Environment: real
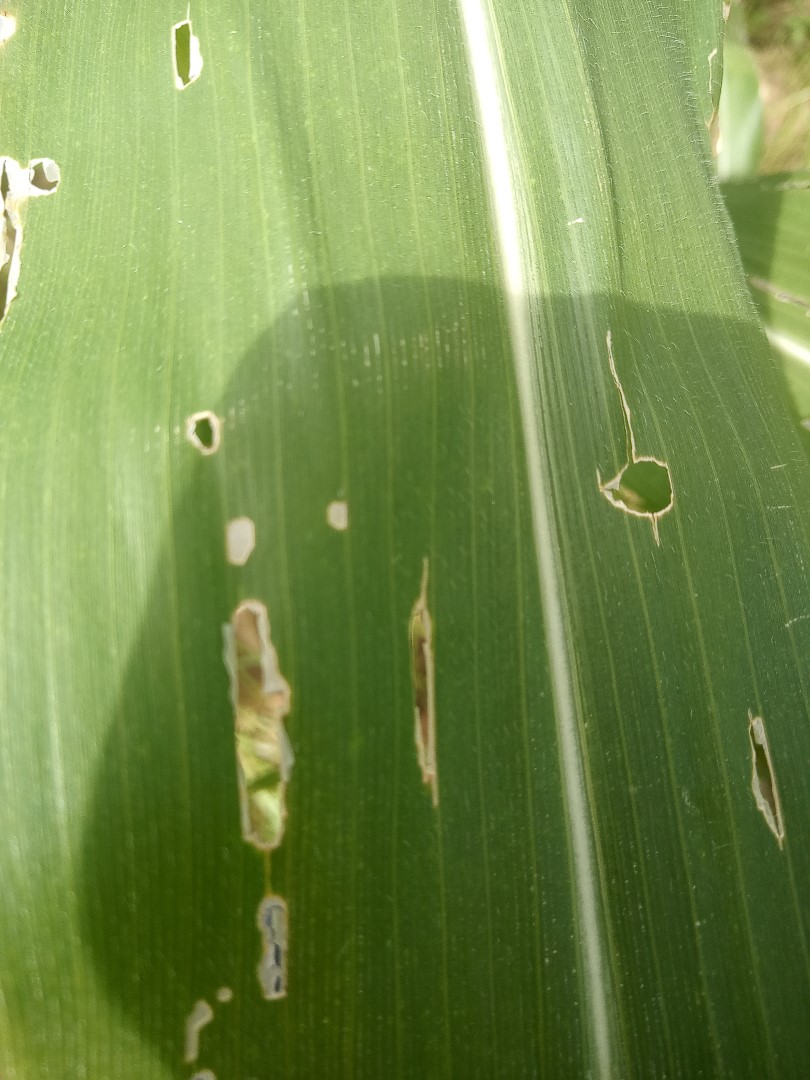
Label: fall_armyworm